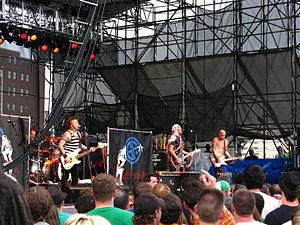
Goldfinger est un groupe de punk rock américain, originaire de Los Angeles, en Californie. Le groupe comprend actuellement le chanteur et guitariste John Feldmann. Il recrute occasionnellement les musiciens avec qui il a auparavant collaboré. La formation originale du groupe est notable pour avoir contribué significativement à la troisième vague du ska, un revirement de popularité du ska au milieu des années 1990. Goldfinger soutient également la cause animale et ses membres sont végétariens.